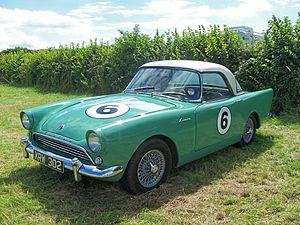
Bernard Unett, né le 22 juillet 1936 à Wolvey et décédé en 2000 à Rugby, est un pilote automobile anglais également ingénieur pilote d'essai.